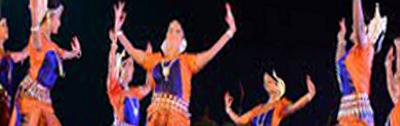
Dance form: odissi